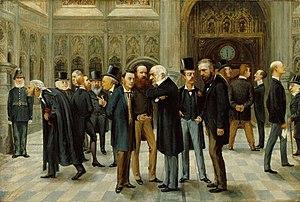
Un lobby, ou groupe d'intérêt, groupe de pression, groupe d'influence, est un groupe de personnes créé pour promouvoir et défendre des intérêts, privés ou non, en exerçant des pressions ou une influence sur des personnes ou des institutions publiques détentrices de pouvoir. Ces actions, menées par des représentants d'intérêts, sont le lobbying, qui consiste « à procéder à des interventions destinées à influencer de façon officielle ou officieuse, directement ou indirectement l'élaboration, l'application ou l'interprétation de mesures législatives, normes, règlements et plus généralement, toute intervention ou décision des pouvoirs publics ». Par exemple, le rôle d'un lobby sera « d'infléchir une norme, d'en créer une nouvelle ou de supprimer des dispositions existantes ».